MEDays

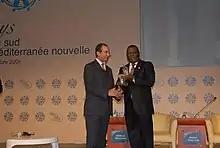
Morgan Tsvangirai won the « MEDays Award 2008 »

More than 500 participants took part in this first edition. A community of high level speakers coming from all around the Mediterranean and from Africa and North America animated panels with strong debates and innovative propositions. Among them, one could find government representatives, policymakers, public administrators, and CEOs, university graduates, researchers, civil servants and experts from intergovernmental organisations.